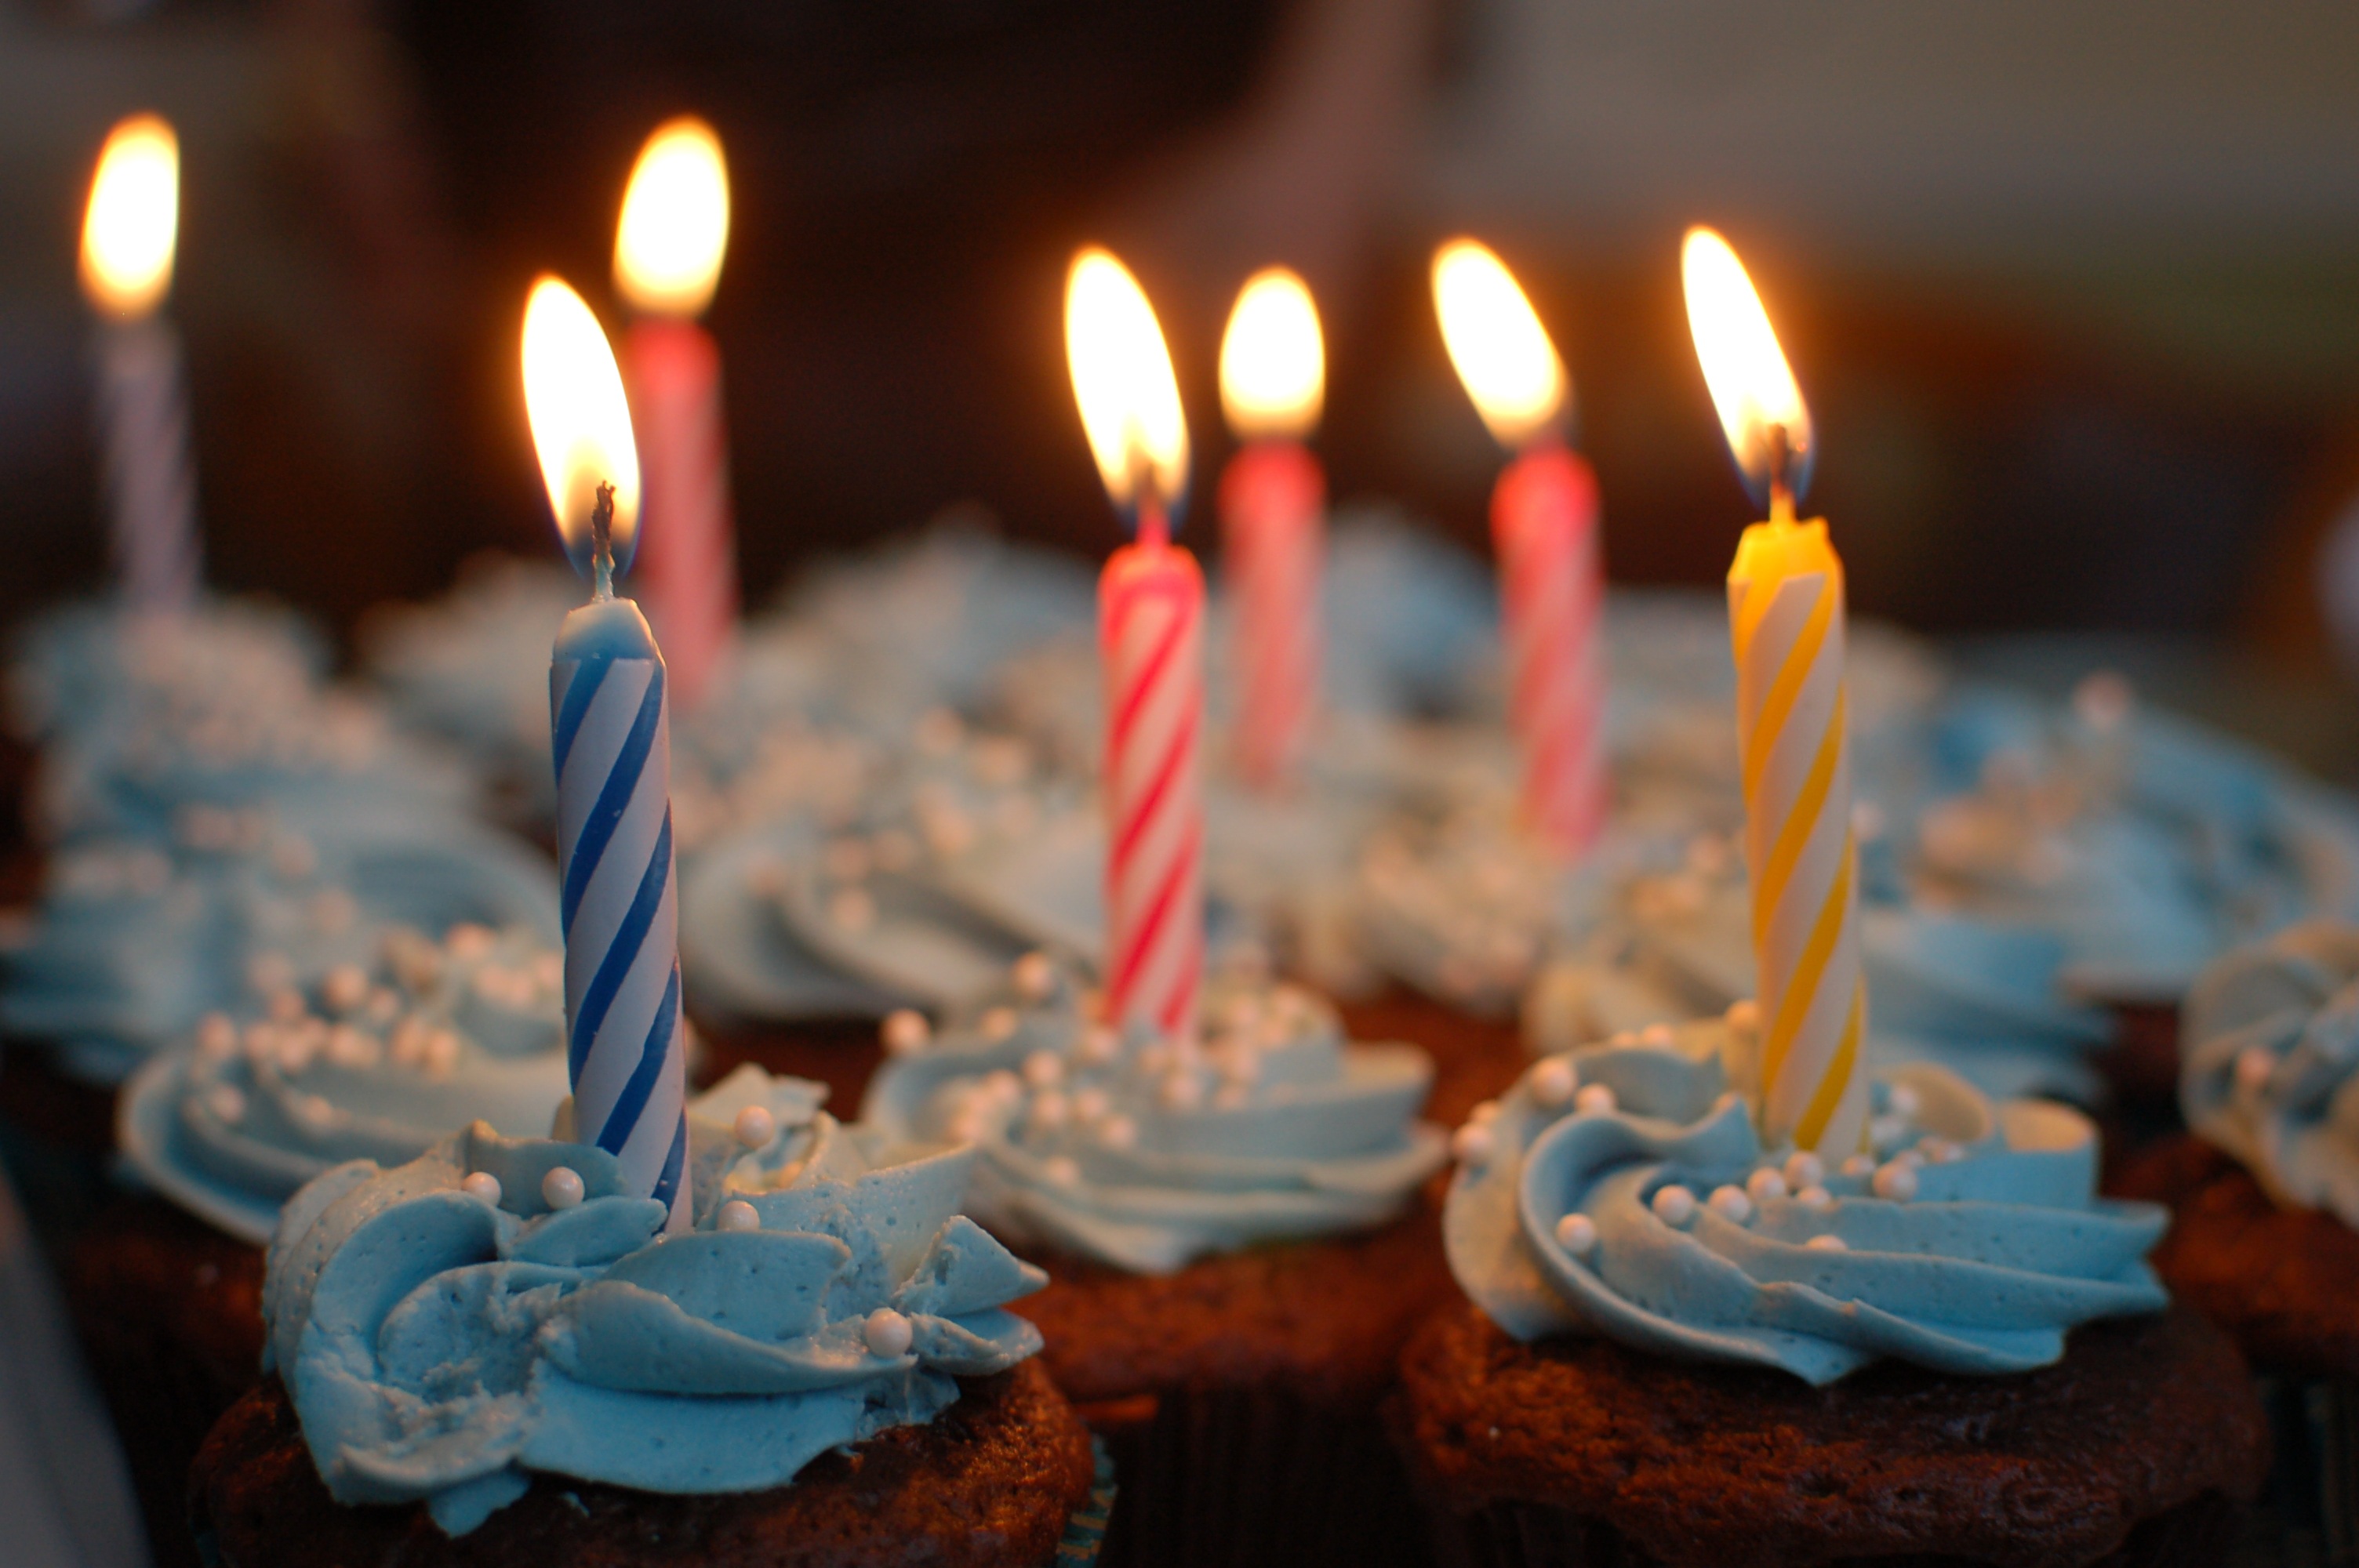
love, food, flame, cupcake, dessert, cake, celebrate, birthday cake, candles, icing, party, event, birthday, cupcakes, sweetness, buttercream